Oxfordshire and Buckinghamshire Light Infantry

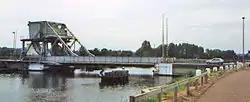
The original Pegasus Bridge after the war

On 16 December 1944 the Germans launched their last-gasp major offensive of the war in the Ardennes forest that became known as the Battle of the Bulge. The 1st Battalion, Ox and Bucks, along with the rest of 53rd (Welsh) Division, was rushed to Belgium shortly afterwards to assist in the defence where the battalion endured terrible weather conditions, some of the worst Belgium had seen in years. The Allies launched a counter-attack in early January and the German offensive was defeated later that month, by which time the 53rd (Welsh) Division had been relieved and returned to the Netherlands soon afterwards in preparation for the invasion of Germany.